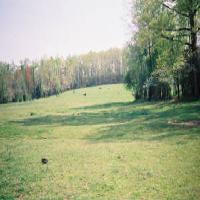
Weather: sun or clear